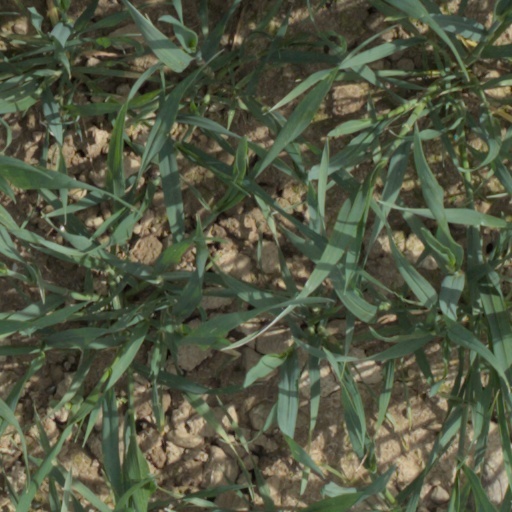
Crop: wheat